Three Brothers, Chagos

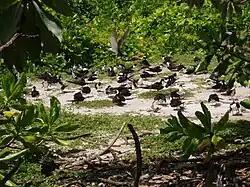
Sooty terns nesting in South Brother Island

The Three Brothers are a group of three small uninhabited coral islands in the British Indian Ocean Territory. It is located along the central western rim of the Great Chagos Bank in the Chagos Archipelago. The islands are part of the Chagos Marine Protected Area since 1998 and support large nesting colonies for seabirds such as sooty terns, noddies, and shearwaters.